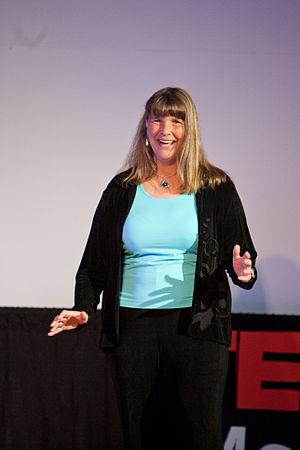
Lynne Cox est une Américaine, nageuse en eau libre sur longue distance et auteur de livres.